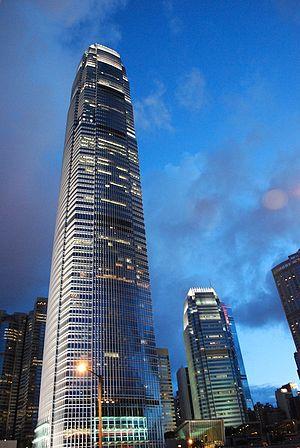
IFC Towers à Hong Kong - vues du dessous